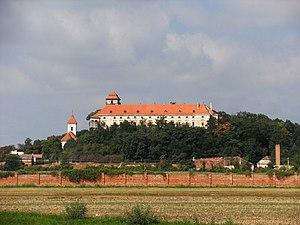
Jaroslavice est une commune du district de Znojmo, dans la région de Moravie-du-Sud, en République tchèque. Sa population s'élevait à 1 266 habitants en 2019.